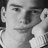
Emotion: neutral